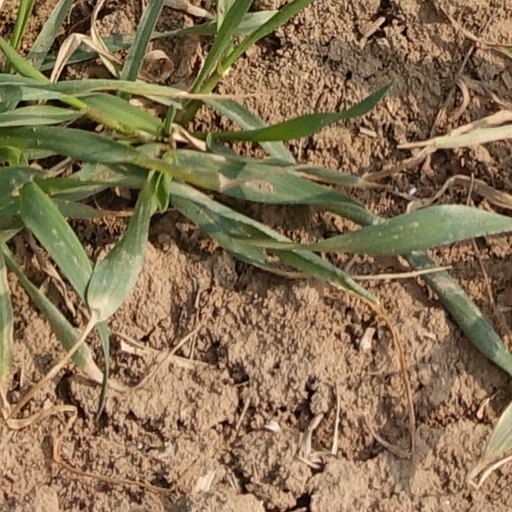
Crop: wheat